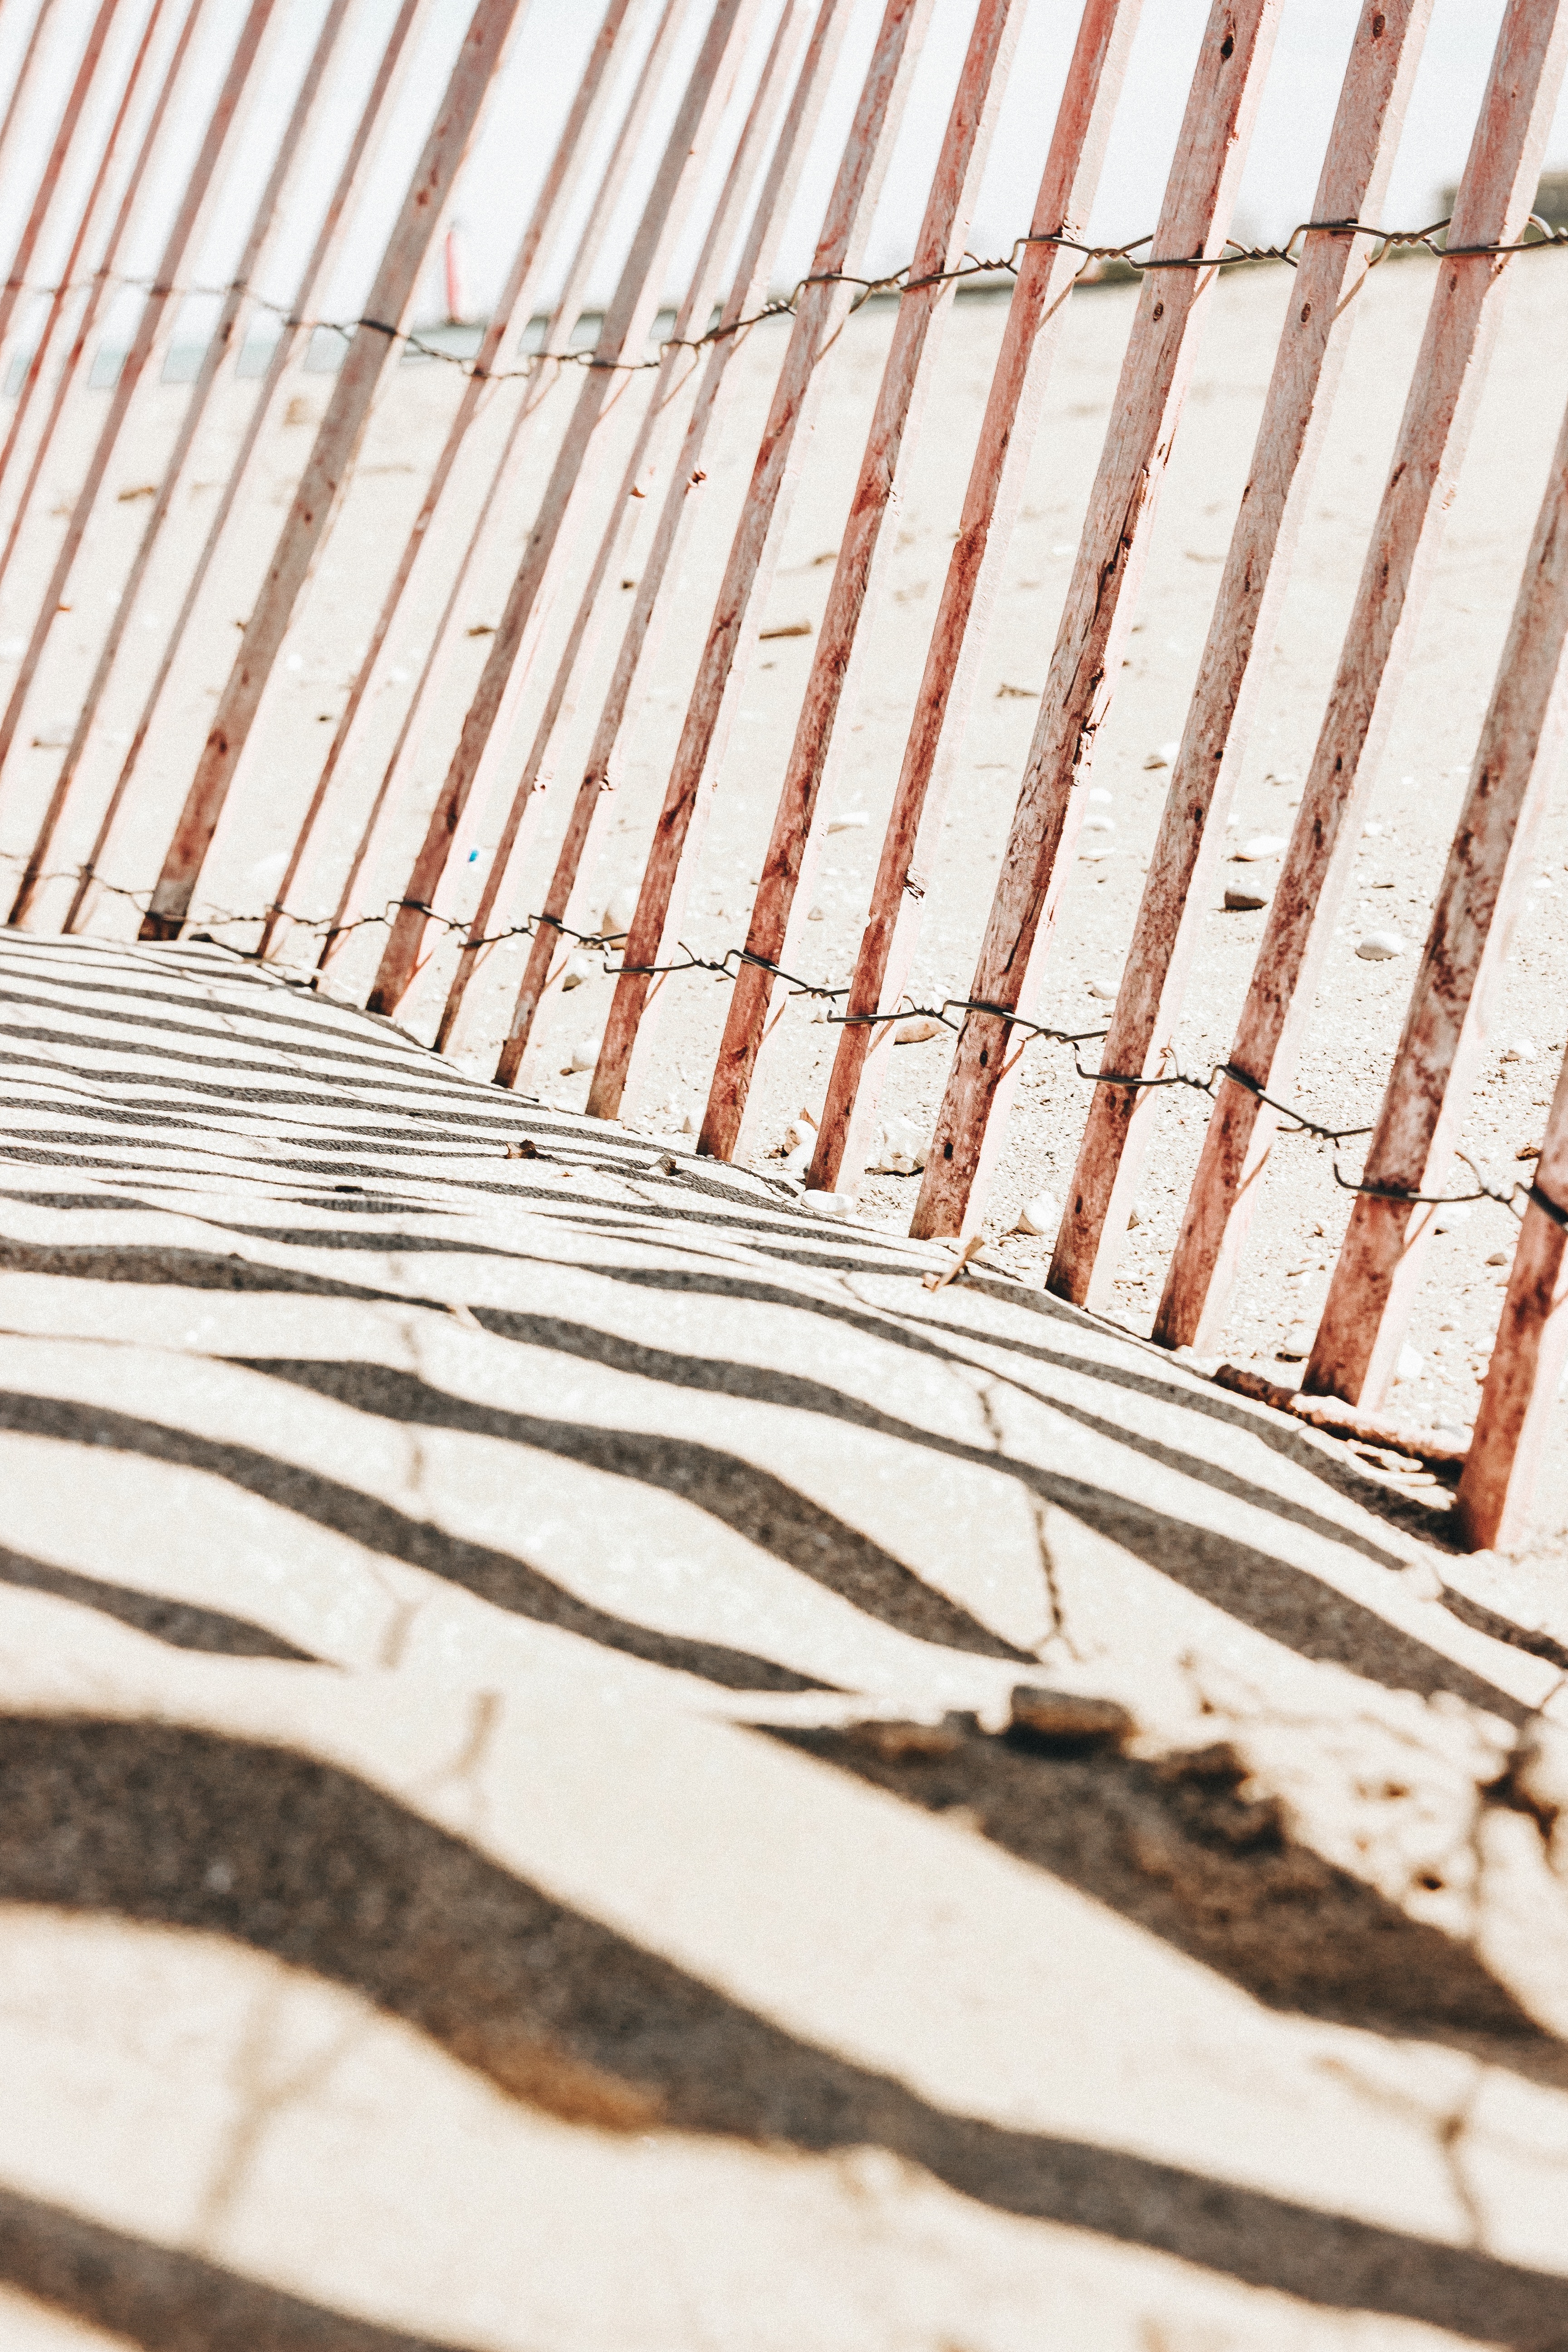
wood, floor, roof, pattern, line, brick, material, cool image, angle, cool photo